Angus, Scotland

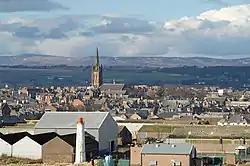
Montrose

Arbroath is the largest town in the modern county, followed by Forfar, the county town and administrative centre, and Montrose.